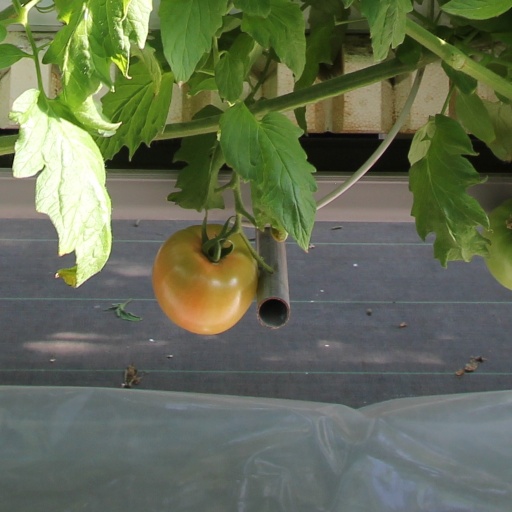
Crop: tomato